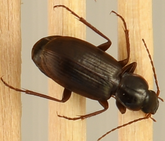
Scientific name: Calathus advena
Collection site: Niwot Ridge Mountain Research Station Site (NIWO), plot NIWO_007